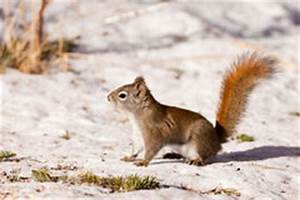
Label: scoiattolo